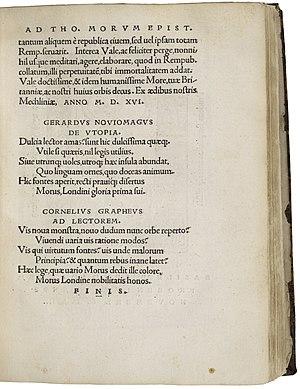
L'Utopie est un ouvrage de Thomas More écrit en latin et publié en 1516. Thomas Morus fut un juriste, historien, philosophe, humaniste et homme politique anglais.